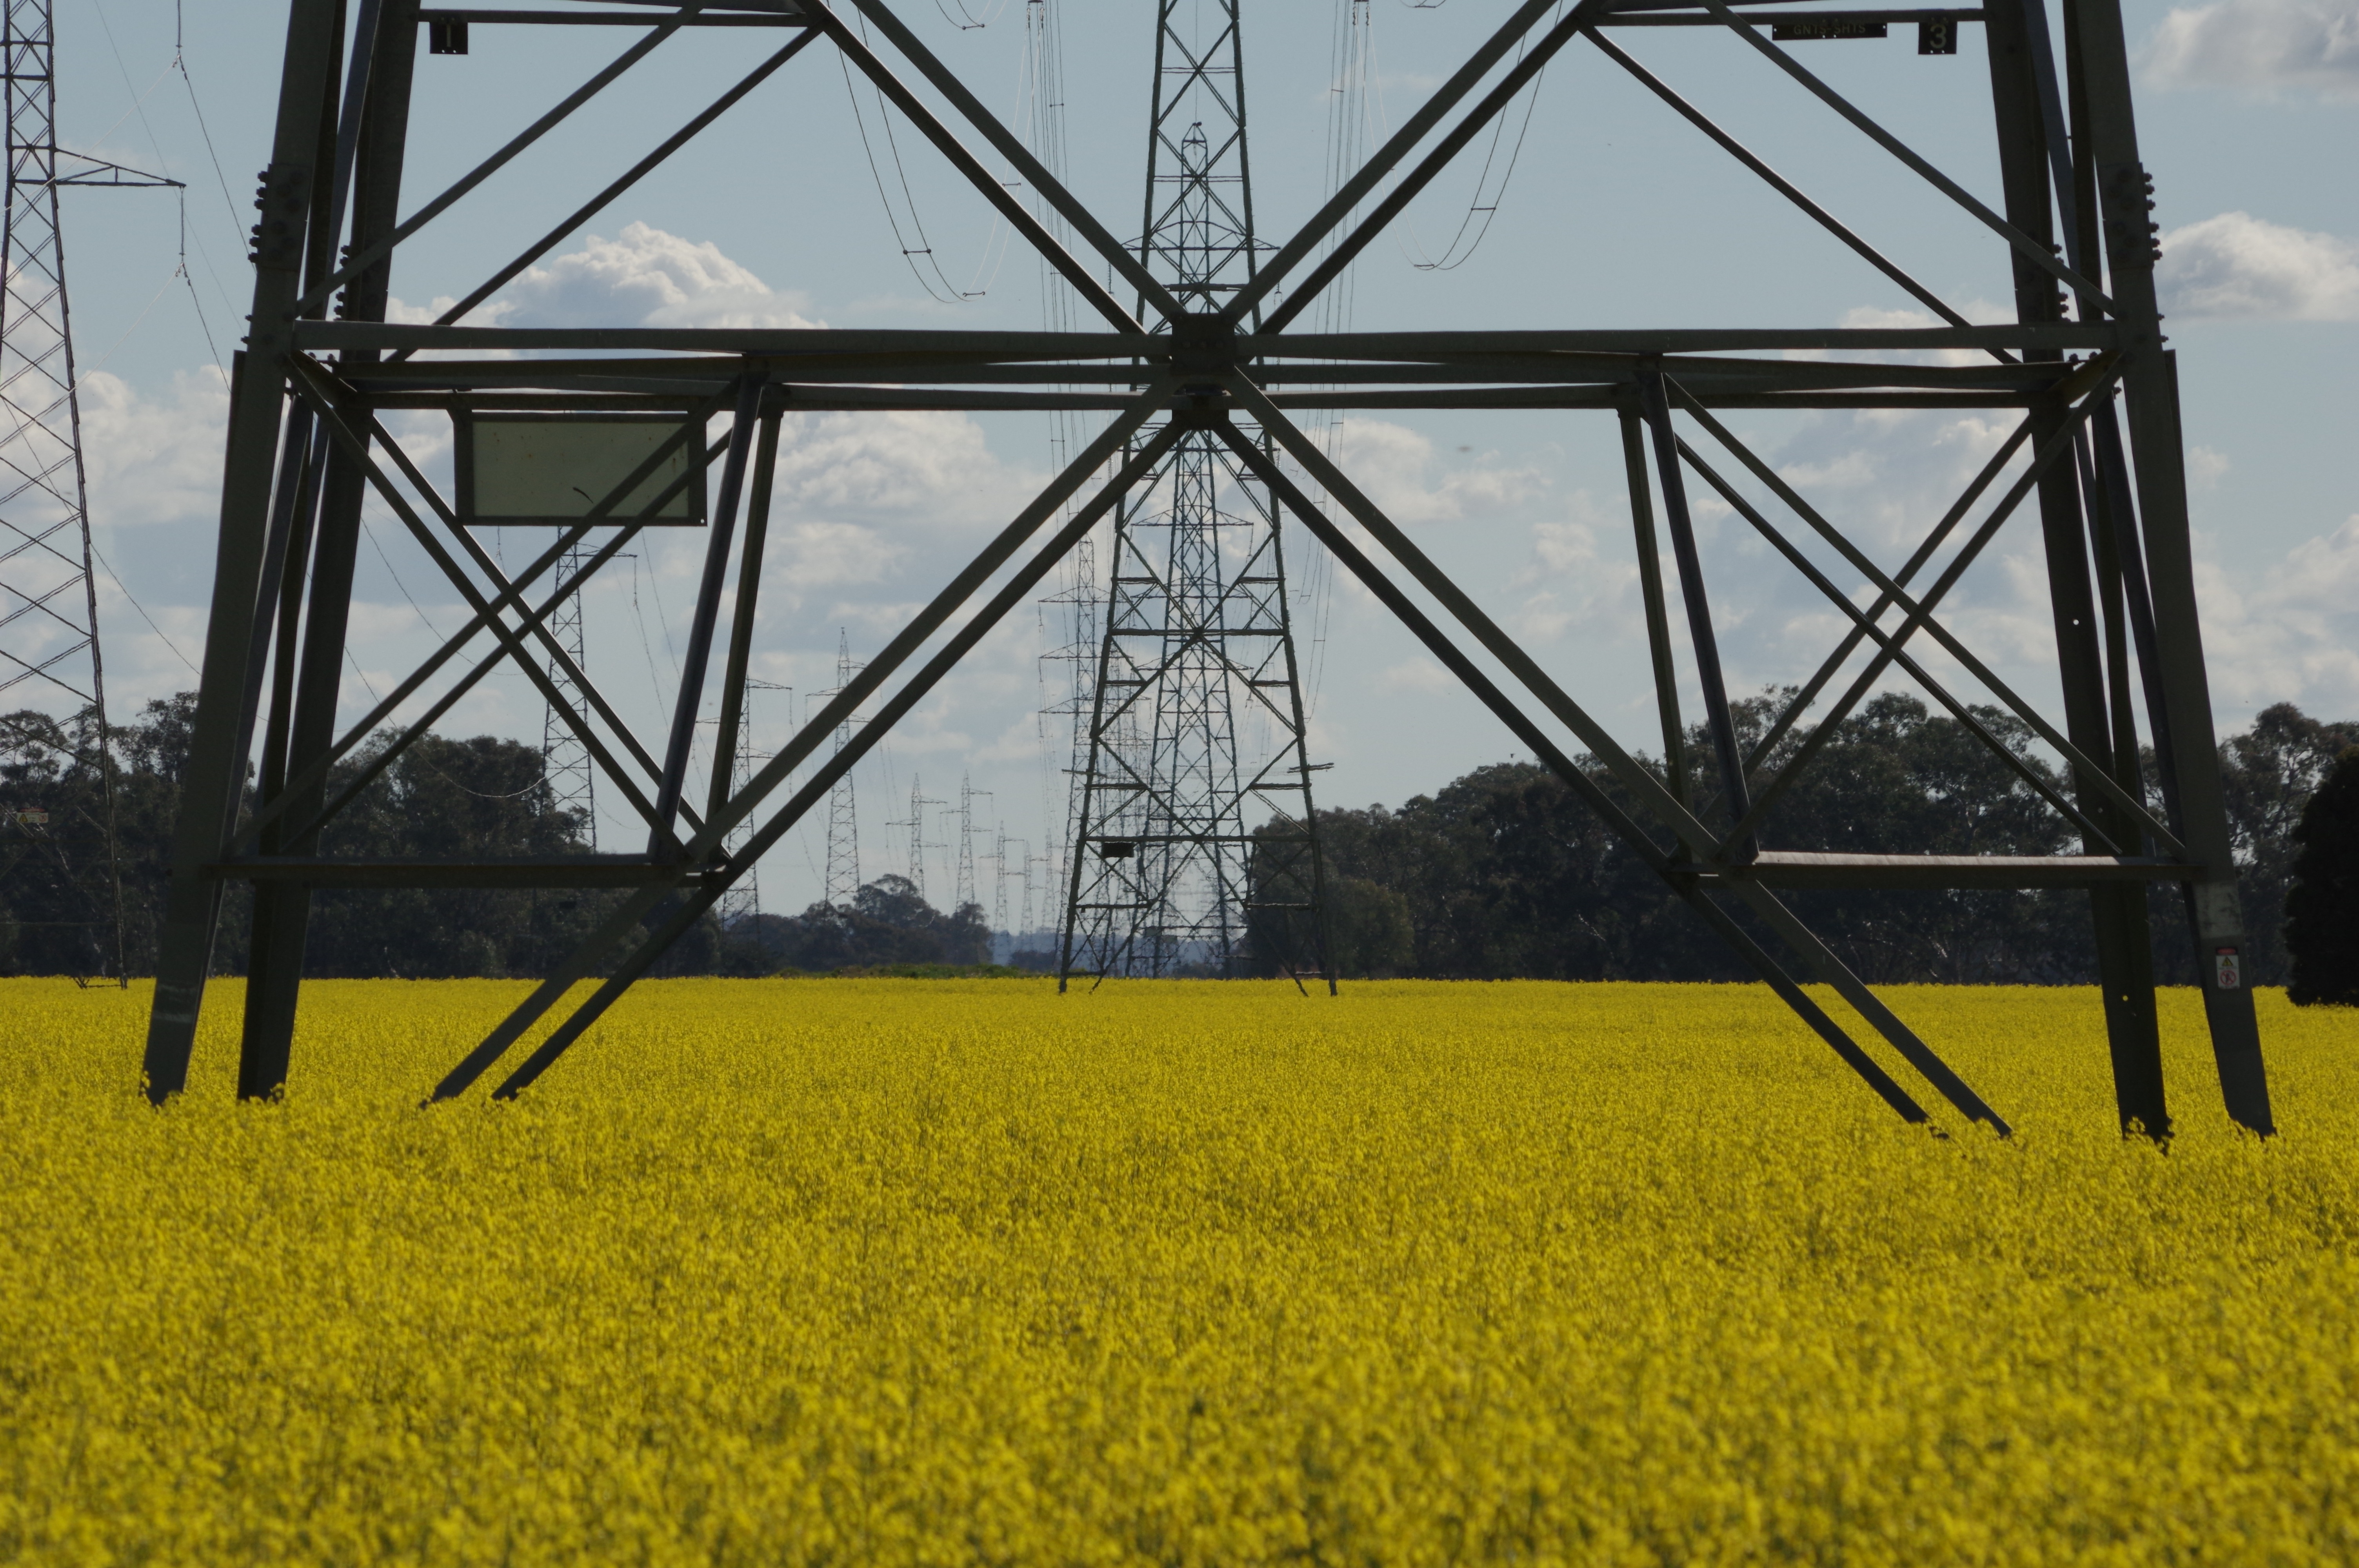
field, prairie, flower, food, produce, vegetable, agriculture, rapeseed, canola, brassica, flowering plant, grass family, mustard plant